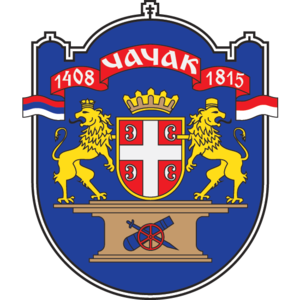
Čačak est une ville de Serbie située dans le district de Moravica. Au recensement de 2011, la ville intra muros comptait 72 148 habitants et le territoire métropolitain dont elle est le centre, appelé Ville de Čačak, 114 809.
Cette page donne les armoiries des principales villes de Serbie.
La Serbie /sɛʁ.bi/, en forme longue la république de Serbie, en serbe : Srbija /sř̩.bi.ja/ et Republika Srbija, en serbe en écriture cyrillique : Сpбија et Република Сpбија, est un État des Balkans occidentaux et de l’Europe du Sud, parfois située en Europe centrale ; son régime politique est de type démocratie parlementaire monocamérale. La Serbie est frontalière de la Roumanie à l'est-nord-est, de la Bulgarie au sud-est, de la Macédoine du Nord au sud-sud-est, du Kosovo au sud, du Monténégro au sud-ouest, de la Bosnie-Herzégovine à l'ouest, de la Croatie au nord-ouest et de la Hongrie au nord-nord-ouest. Sa capitale est Belgrade.